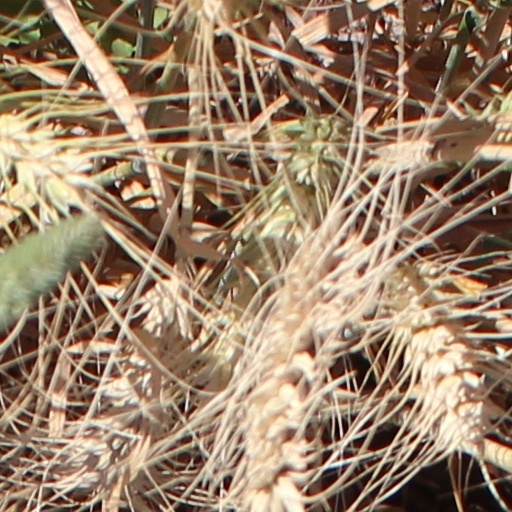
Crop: wheat